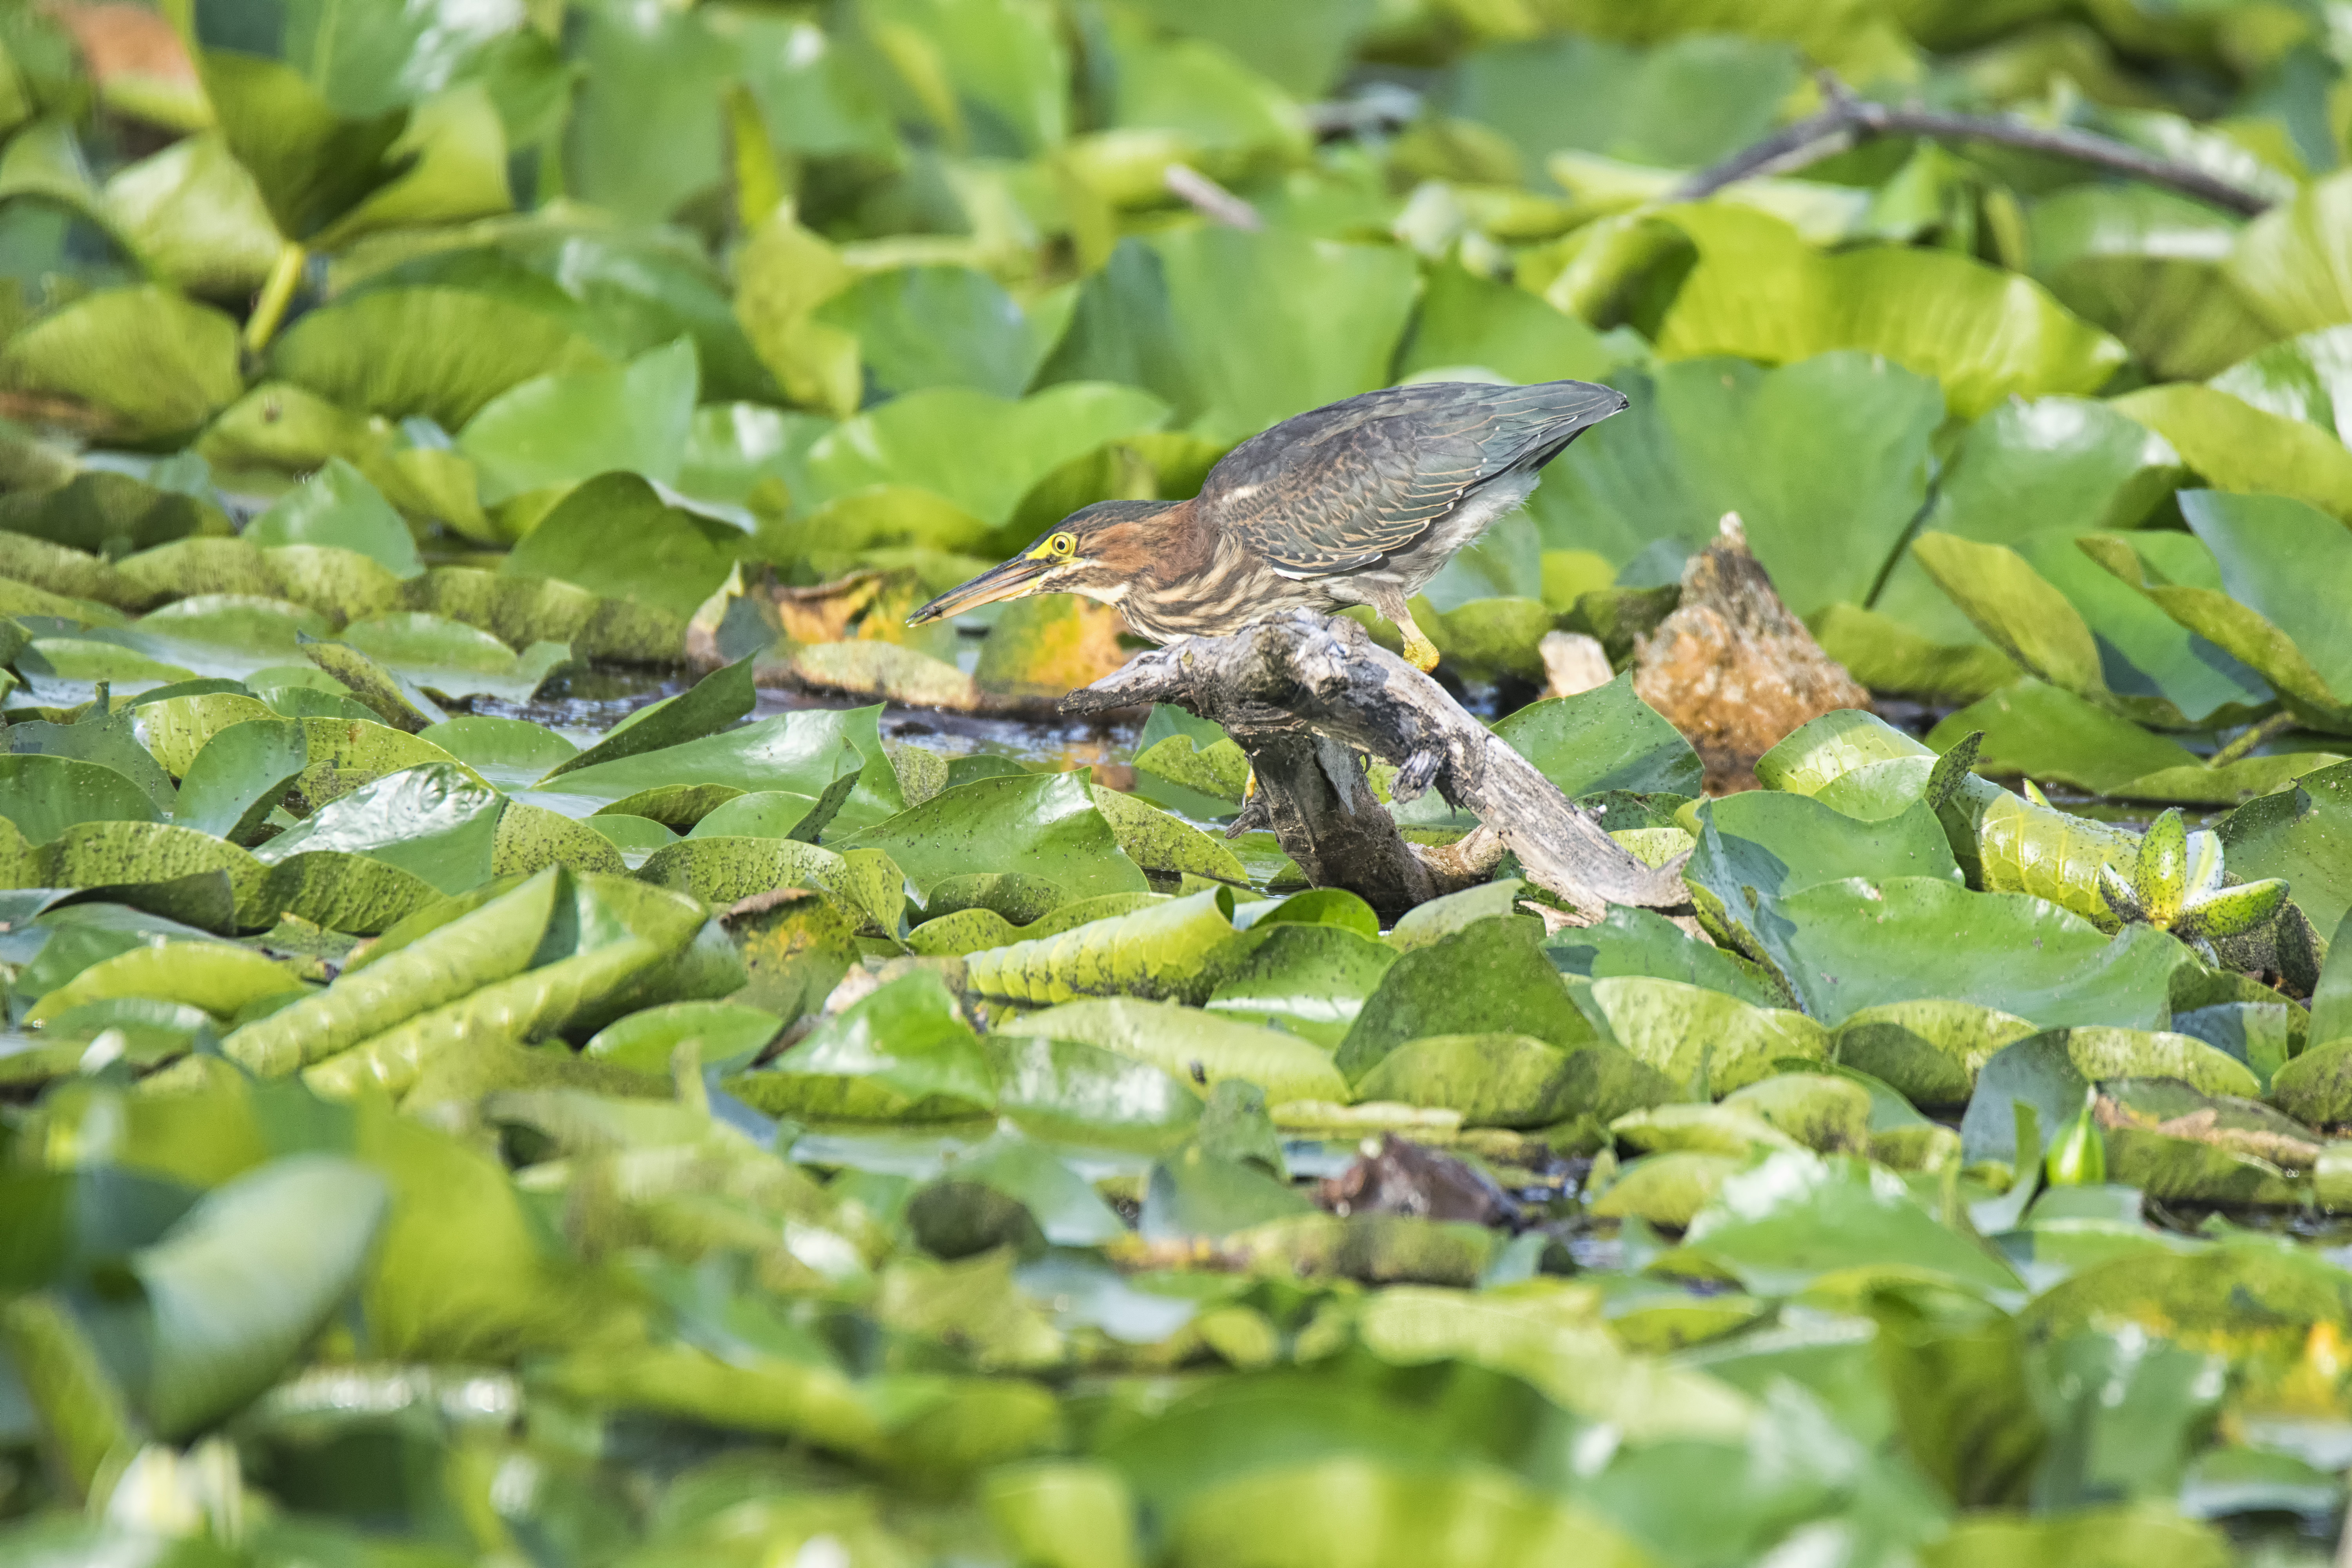
nature, bird, leaf, flower, pond, wildlife, green, jungle, reptile, garden, fauna, canada, rainforest, vertebrate, vert, quebec, heron, tropics, sherbrooke, oiseau